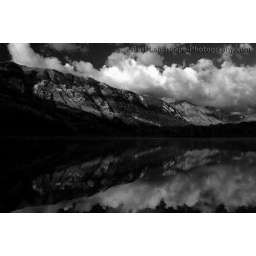
autumn landscape in black and white